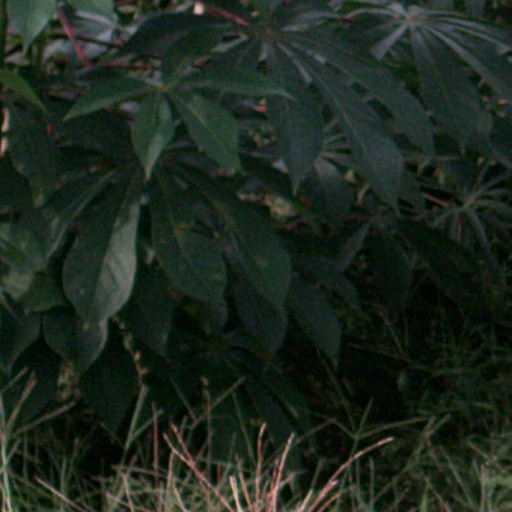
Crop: cassava